United Nations Security Council Resolution 1301

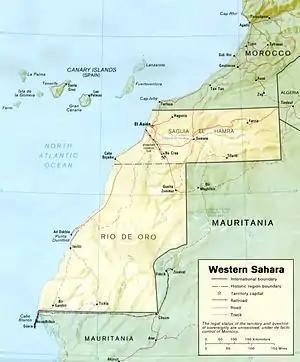
Western Sahara

United Nations Security Council resolution 1301, adopted on 31 May 2000, after recalling all previous resolutions on the question of the Western Sahara, in particular resolutions 1108 (1997) and 1292 (2000), the Council extended the mandate of the United Nations Mission for the Referendum in Western Sahara (MINURSO) until 31 July 2000.